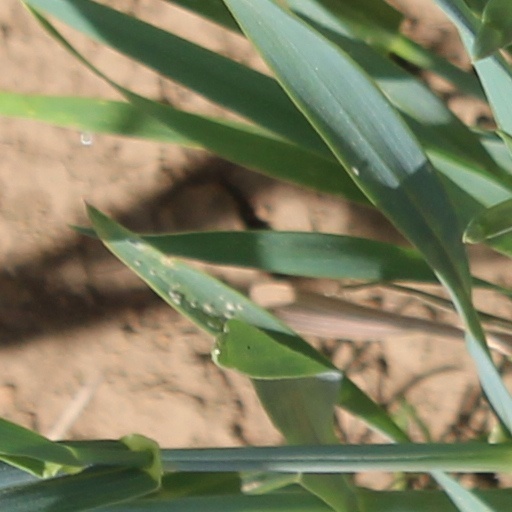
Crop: wheat